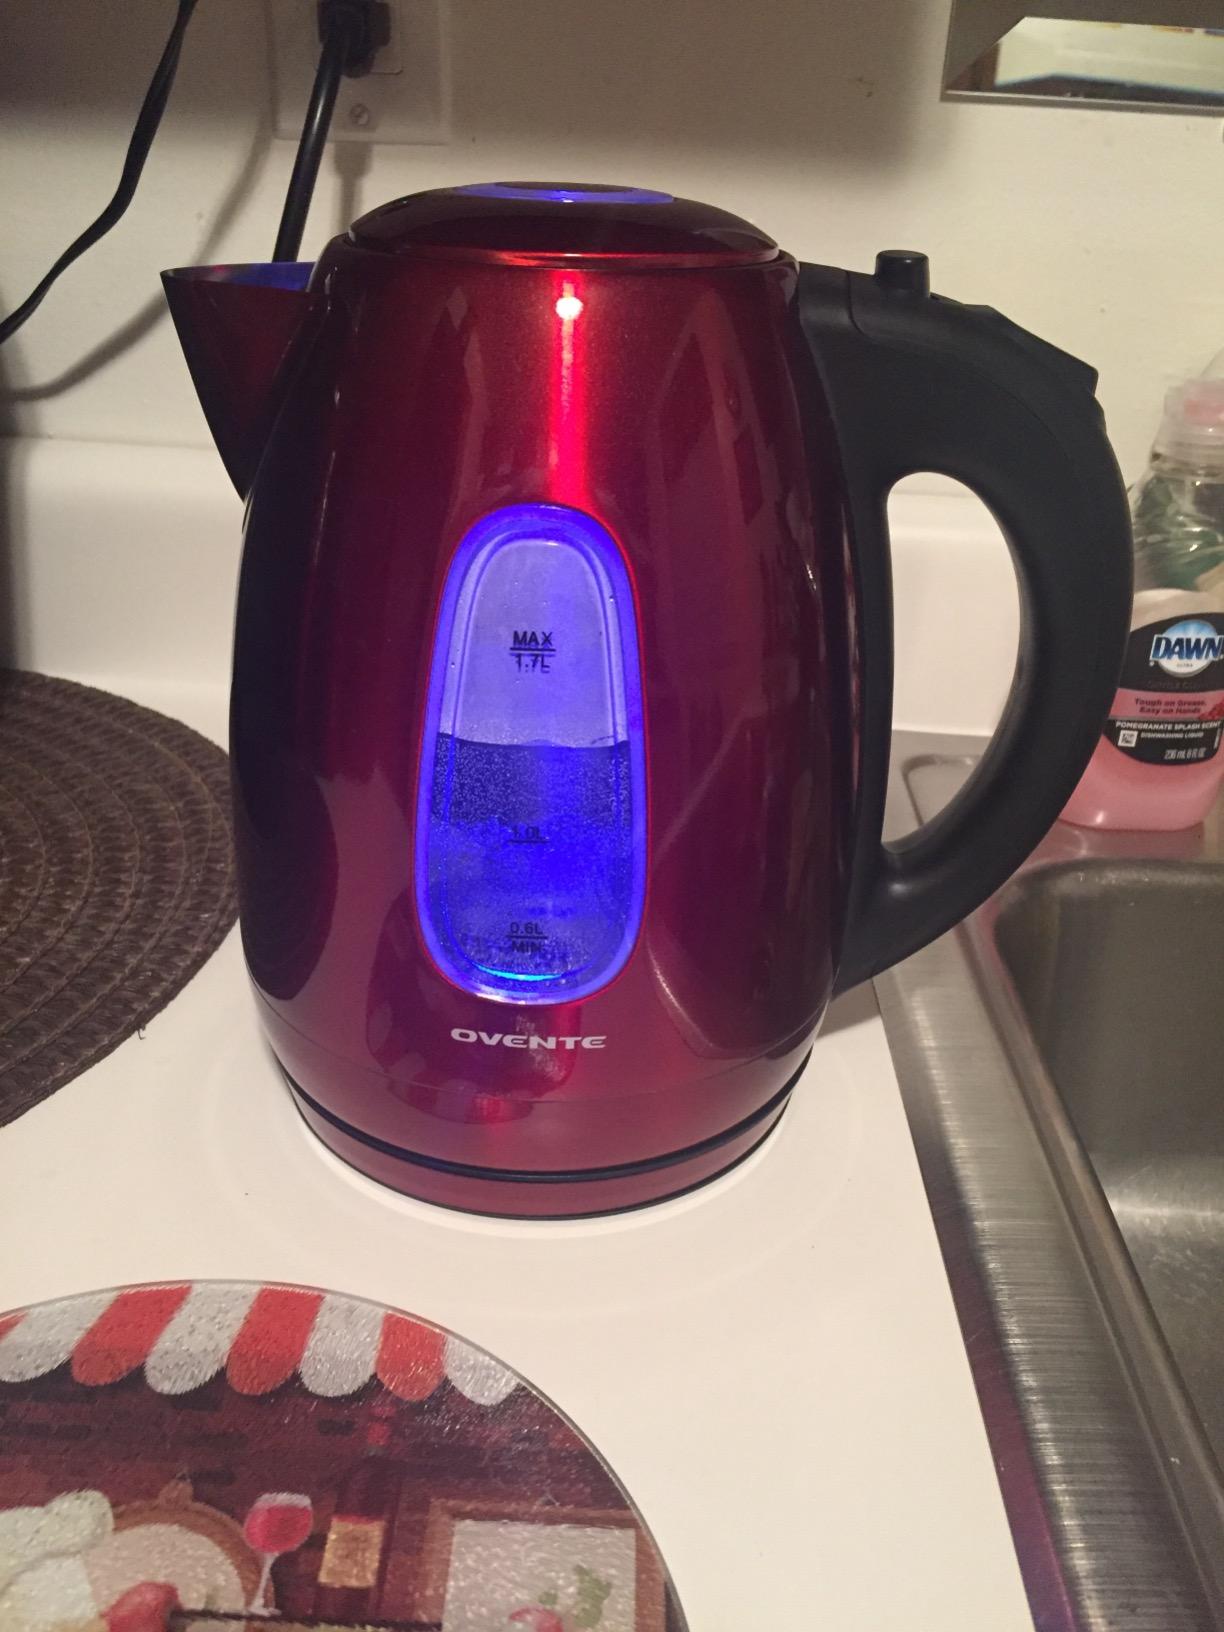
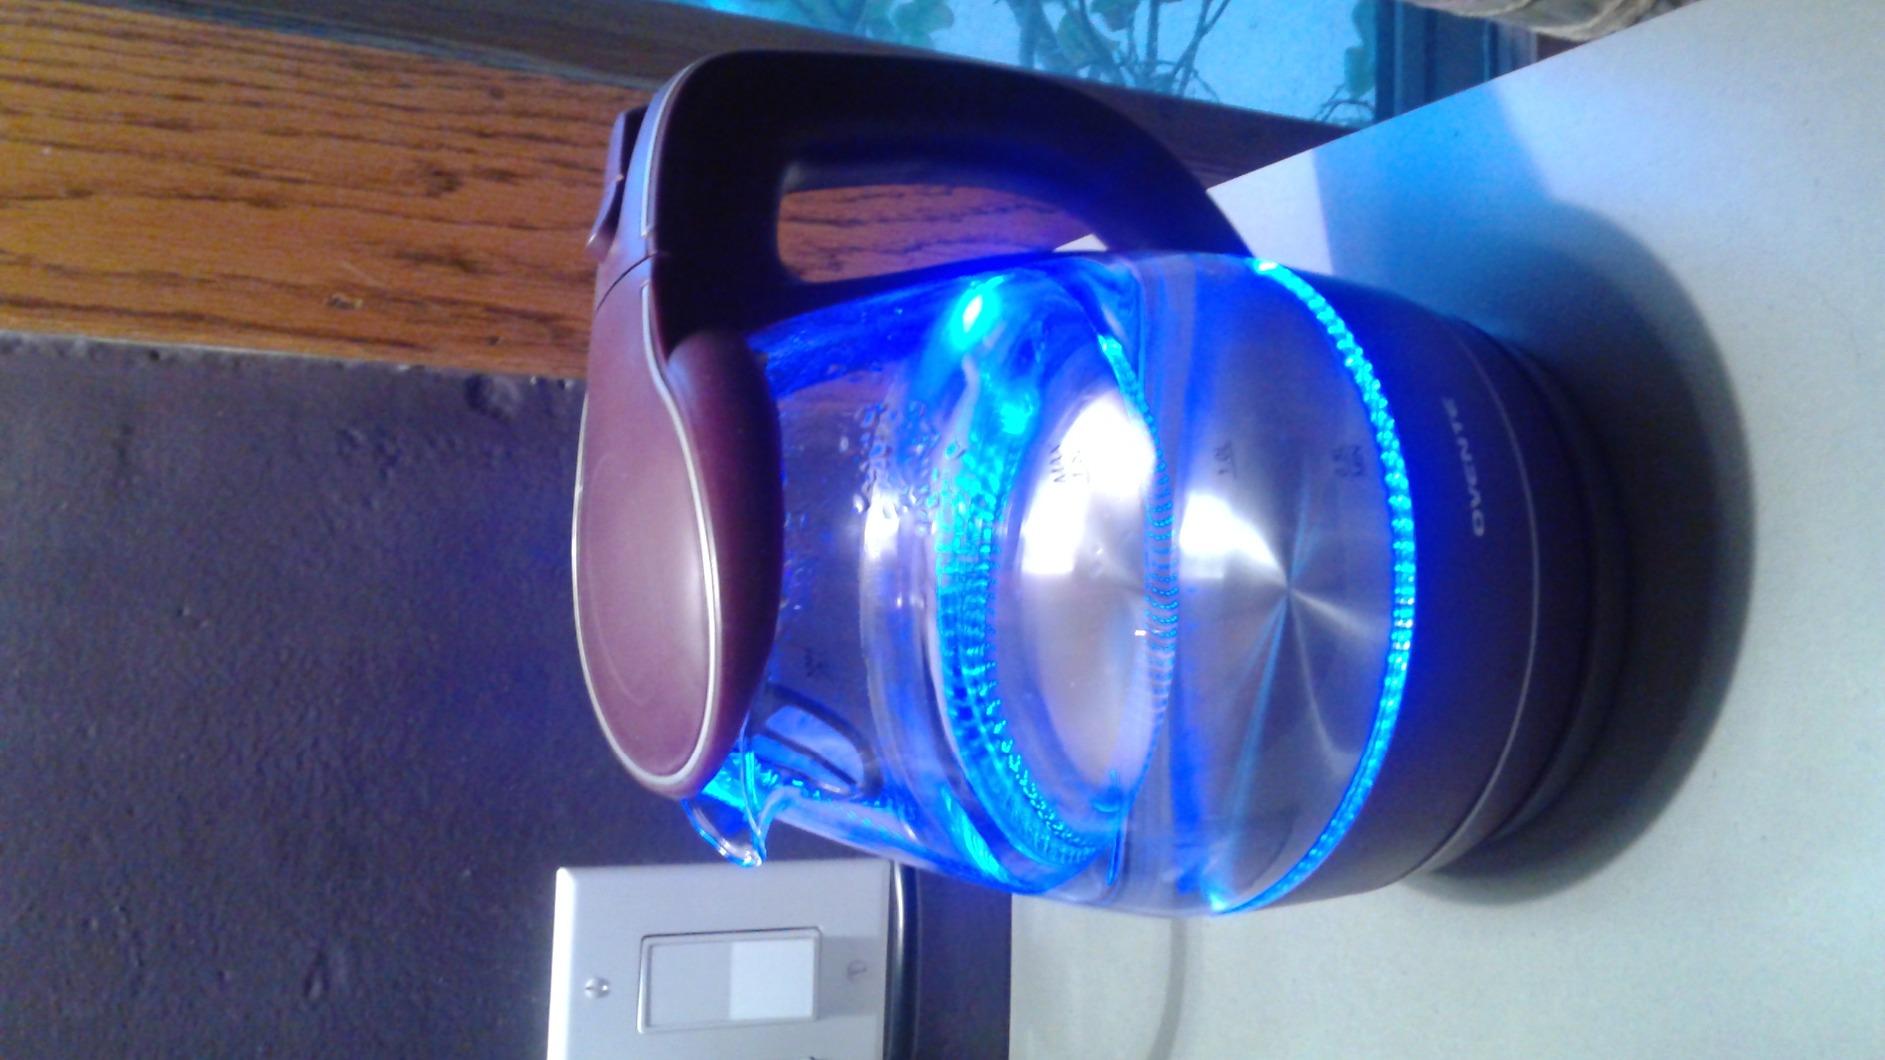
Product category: items_kettle
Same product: no